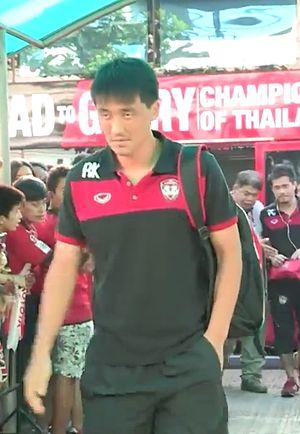
Ri Kwang-chong est un footballeur nord-coréen né le 4 septembre 1985 à Pyongyang en Corée du Nord.